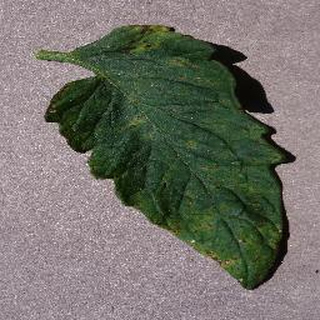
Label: tomato_septoria_leaf_spot